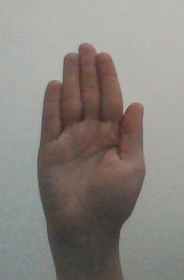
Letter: seen